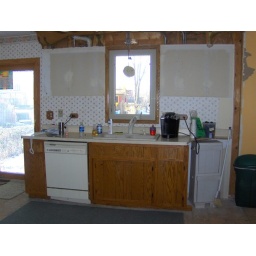
kitchen sink in the middle of two patio doors